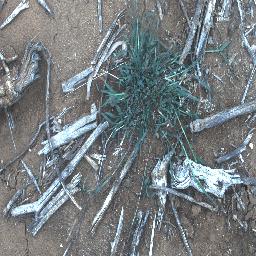
Label: negative